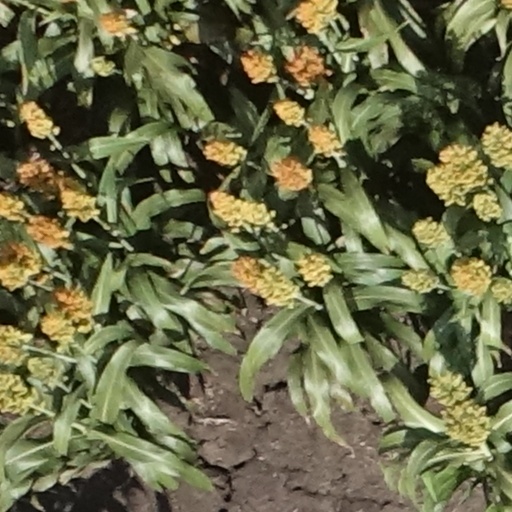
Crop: sorghum